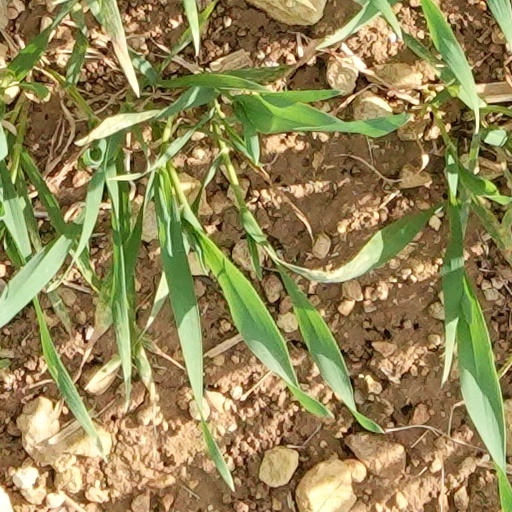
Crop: wheat